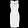
Label: Dress